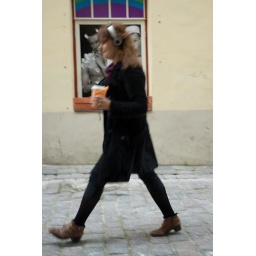
A girl in front of Angel Club, a gay bar and club in Tallinn